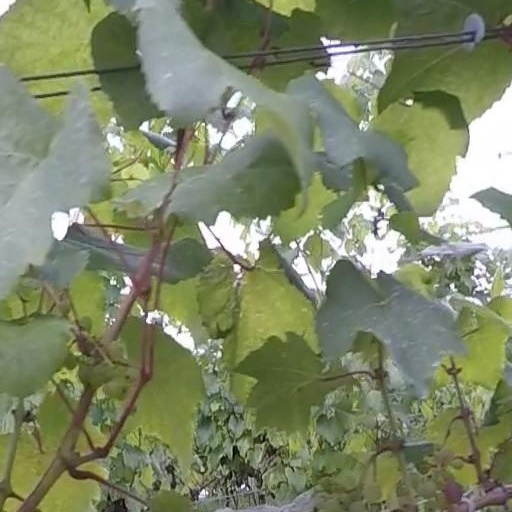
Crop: grape